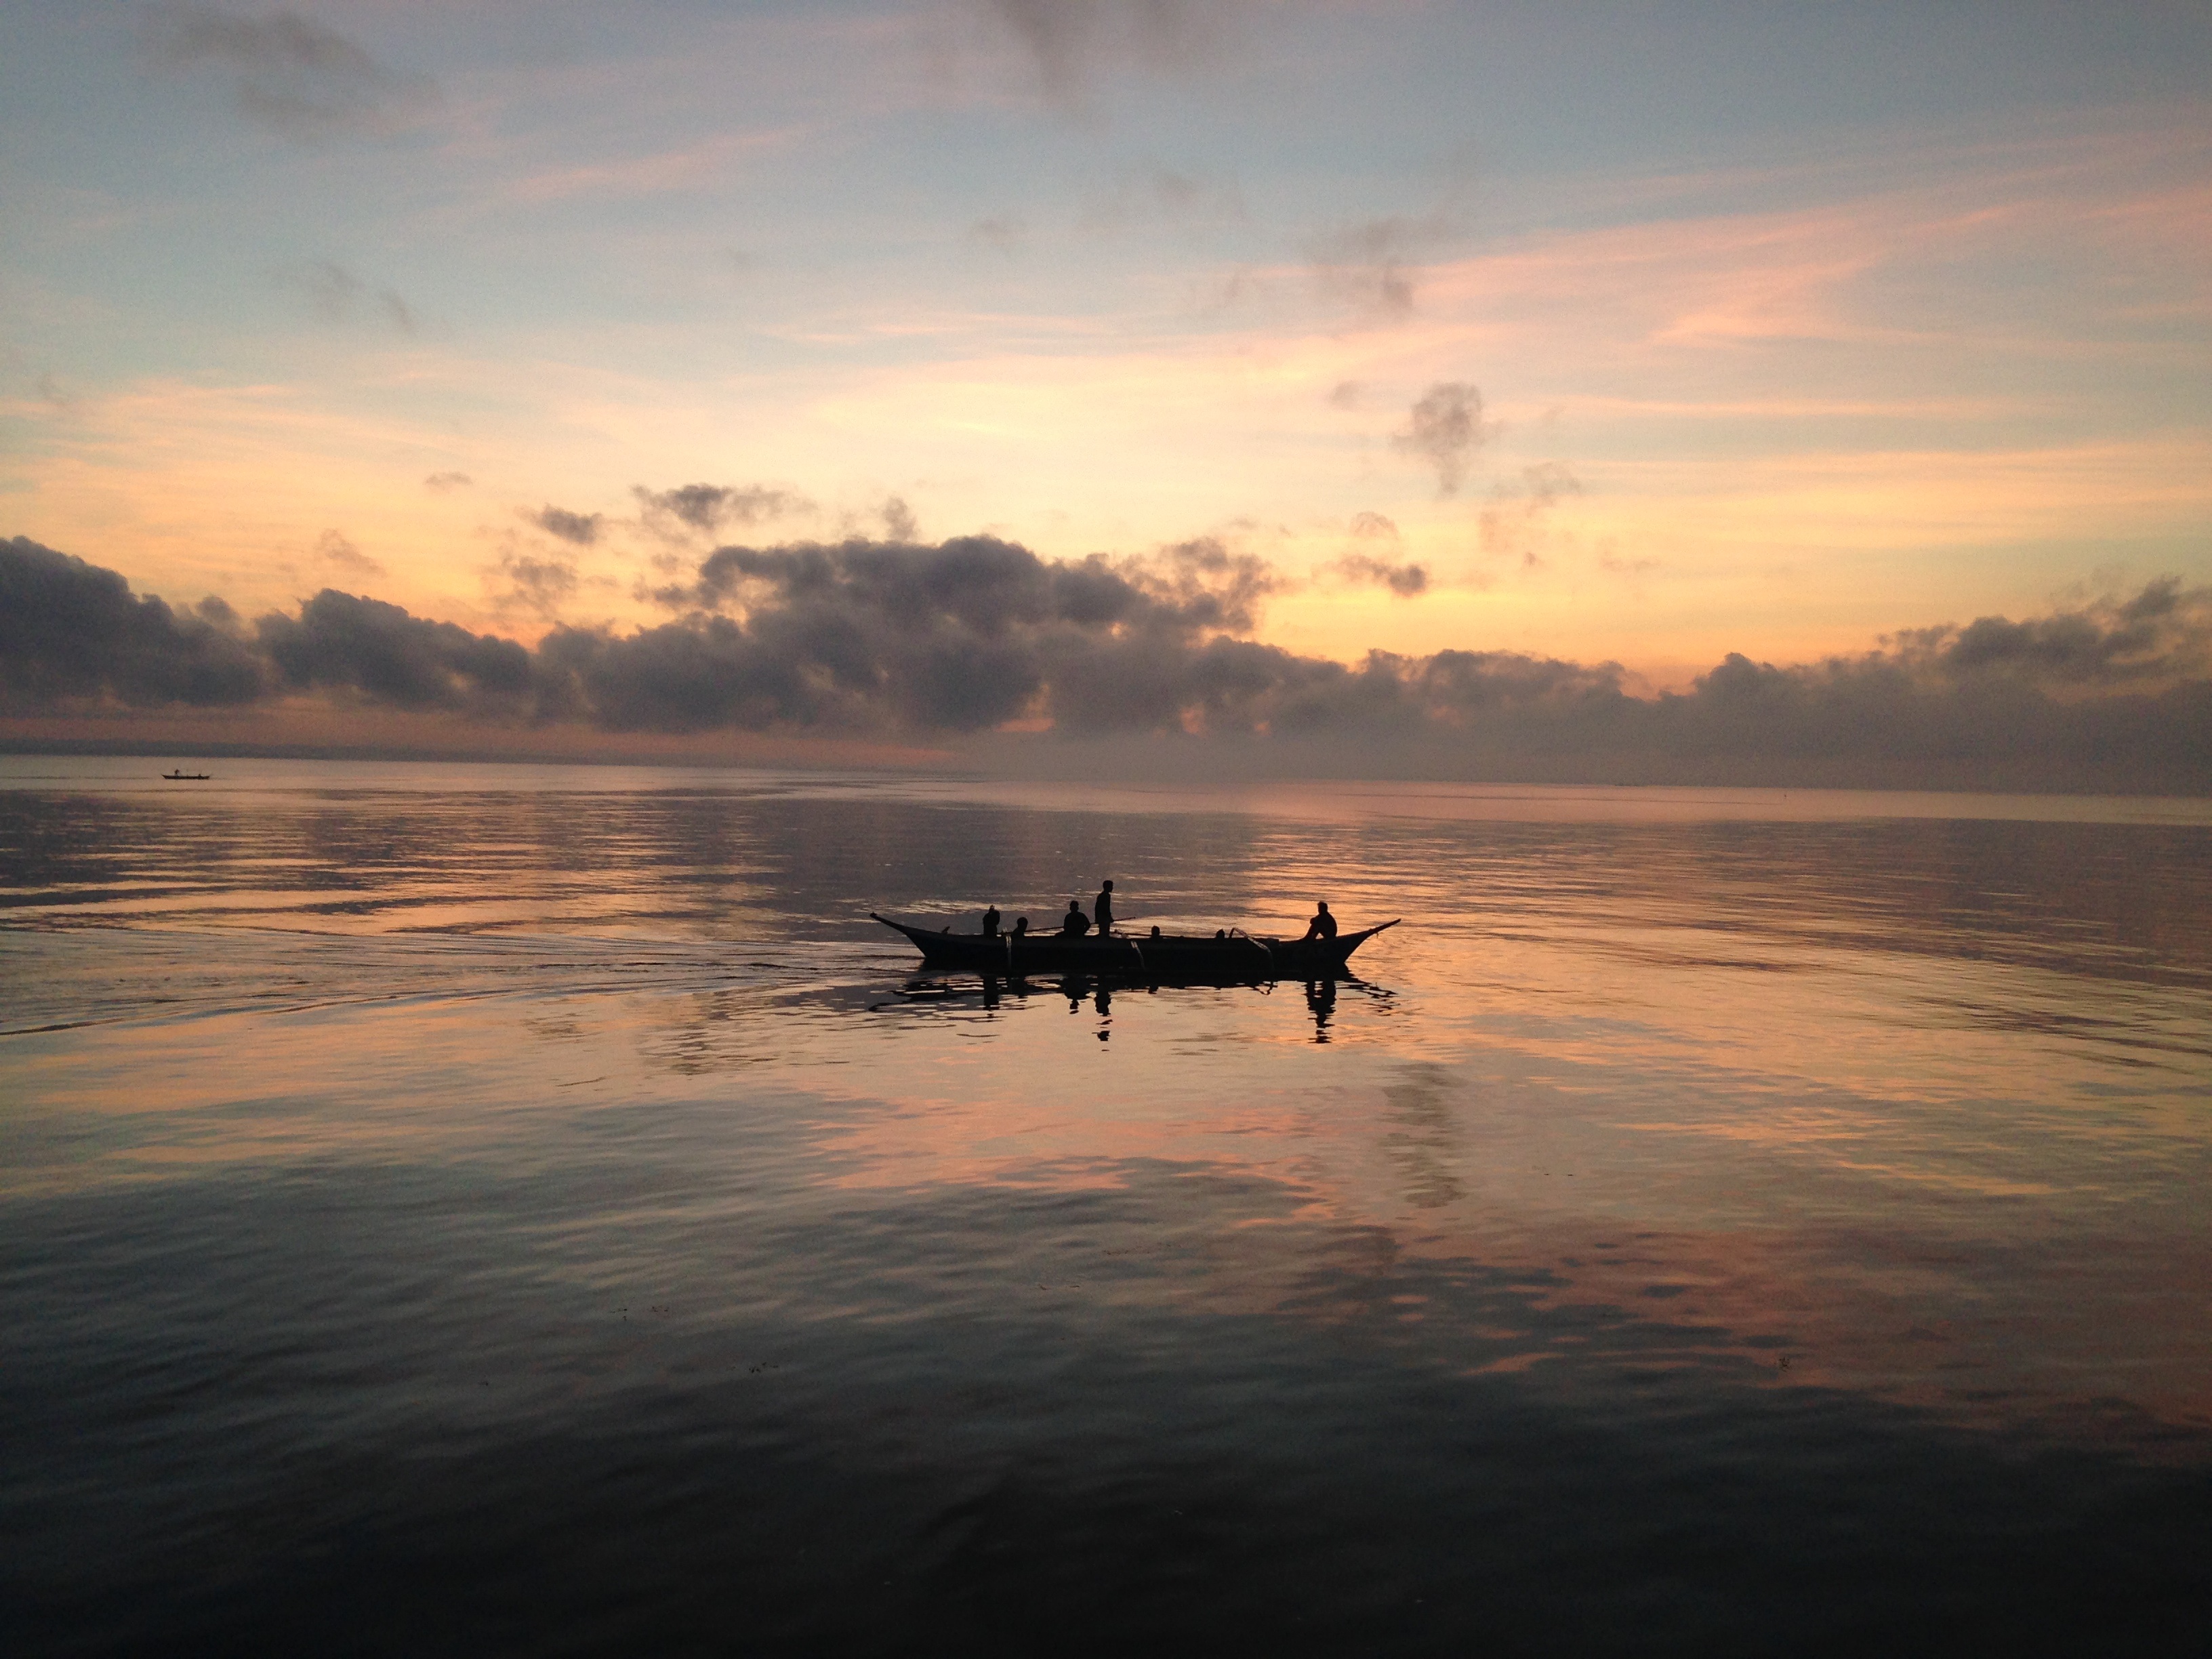
beach, sea, coast, ocean, horizon, cloud, sky, sun, sunrise, sunset, boat, sunlight, morning, shore, wave, lake, dawn, river, dusk, evening, reflection, tranquil, fishing, bay, body of water, loch, afterglow, atmospheric phenomenon